Union Cemetery (Kansas City, Missouri)

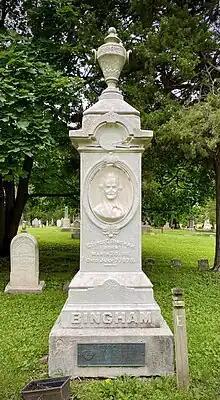
The defacement of George Caleb Bingham's gravestone forced a sweeping rehabilitation of the blighted Union Cemetery and surrounding city area, with the grave of his good friend Johnston Lykins to the left.

In the 1850s, the area had been settled by the two small boomtowns of West Port to the south and the town of Kansas 4 miles north and bordering the Missouri River. The cholera pandemic of 1849 had killed half of those towns' settlers and filled their local cemeteries, prompting the search for a new cemetery site to unify both communities for all time. On November 9, 1857, while the newly incorporated City of Kansas had a population of about 4,000, a special act of the Missouri General Assembly founded the Union Cemetery Assembly as a for-profit corporation. Its six founding owners included these: Milton J. Payne, then a wealthy land owner, accomplished civic developer, and the fourth mayor of Kansas City in his third of six annual terms; and James M. Hunter, a farmer and Westport merchant.